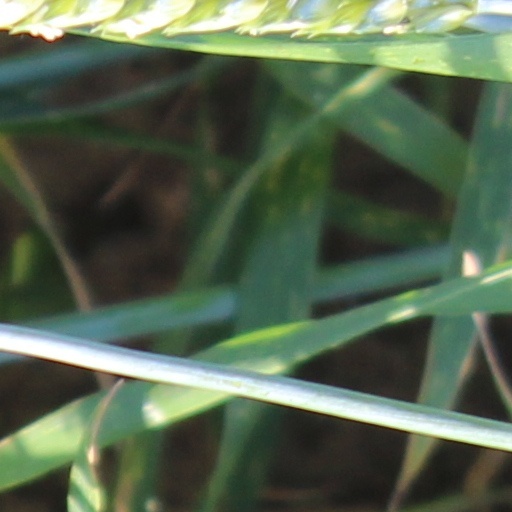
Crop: wheat